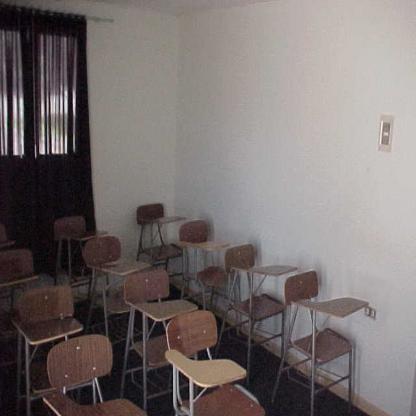
Scene: Indoor